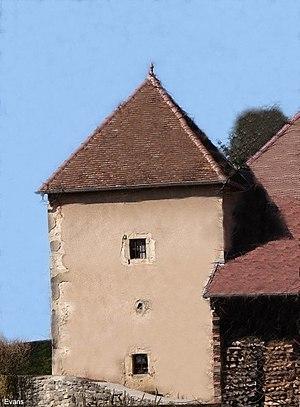
Tour carrée du château d'Evans
Évans est une commune française située dans le département du Jura, en région Bourgogne-Franche-Comté.